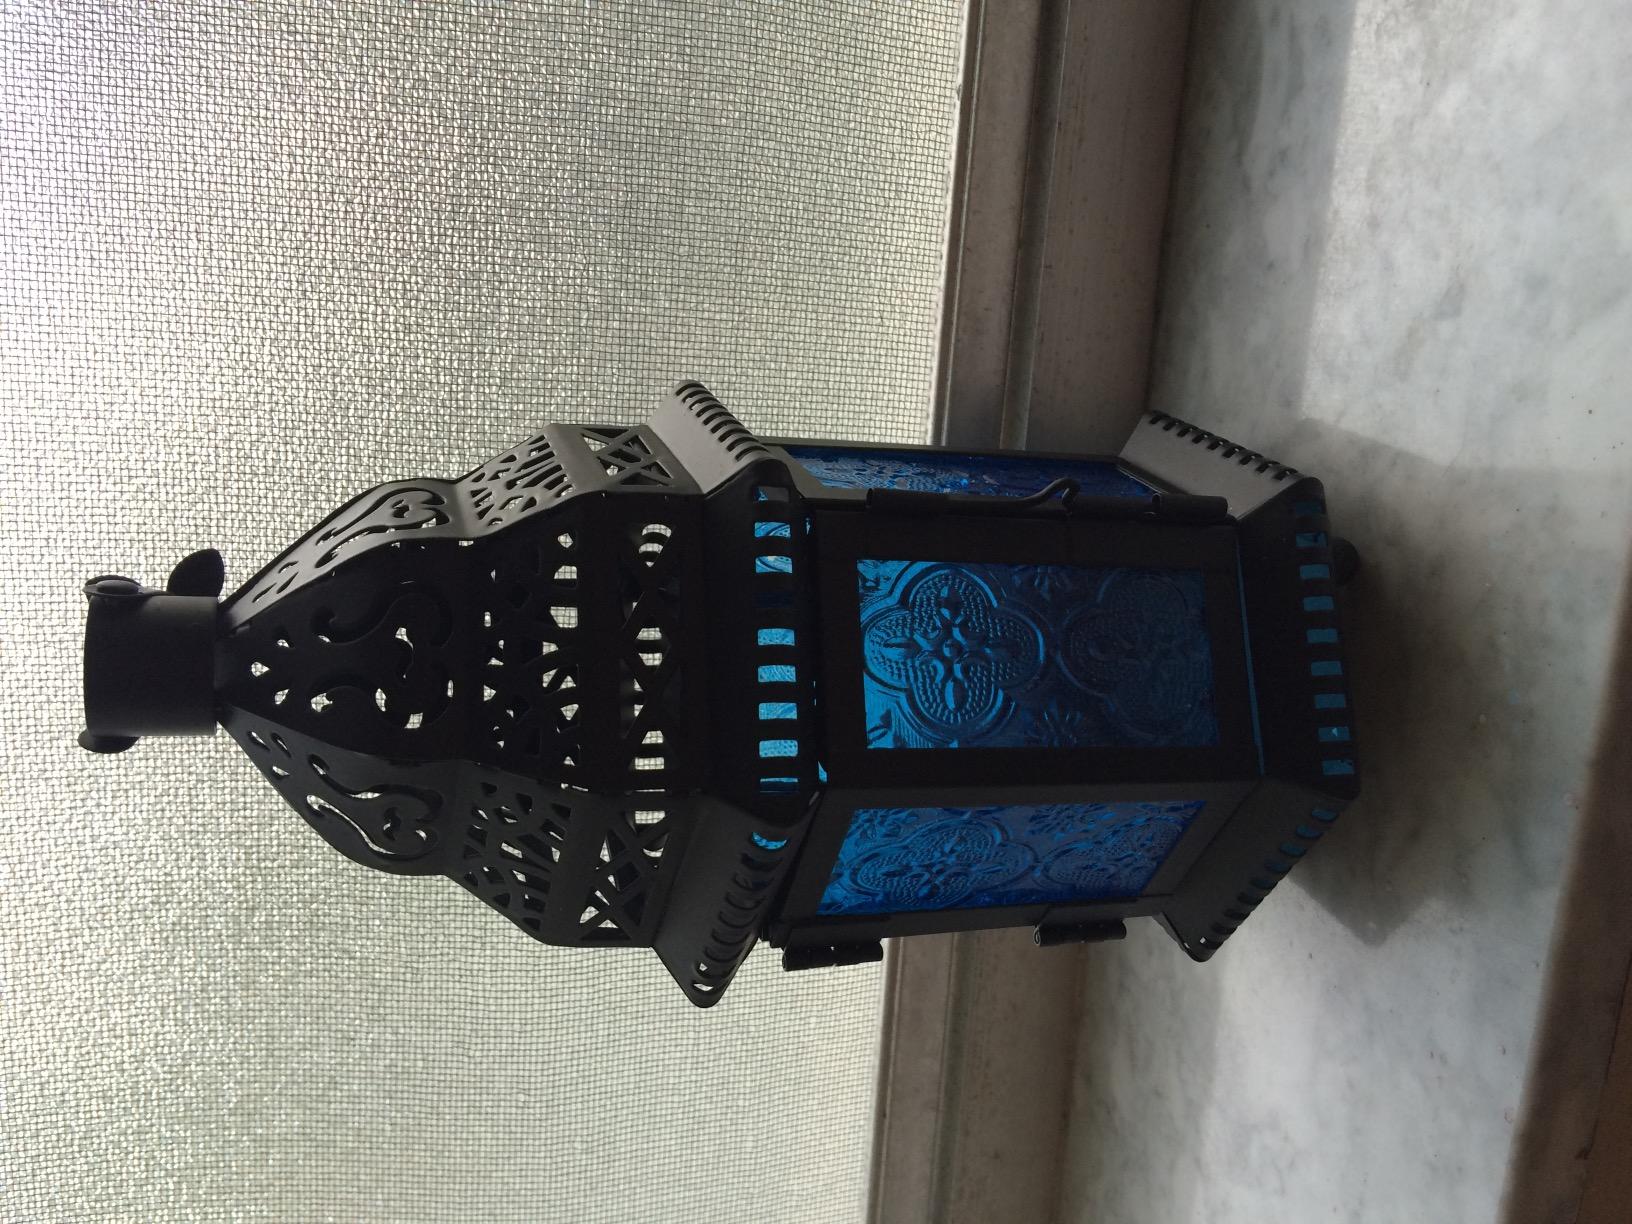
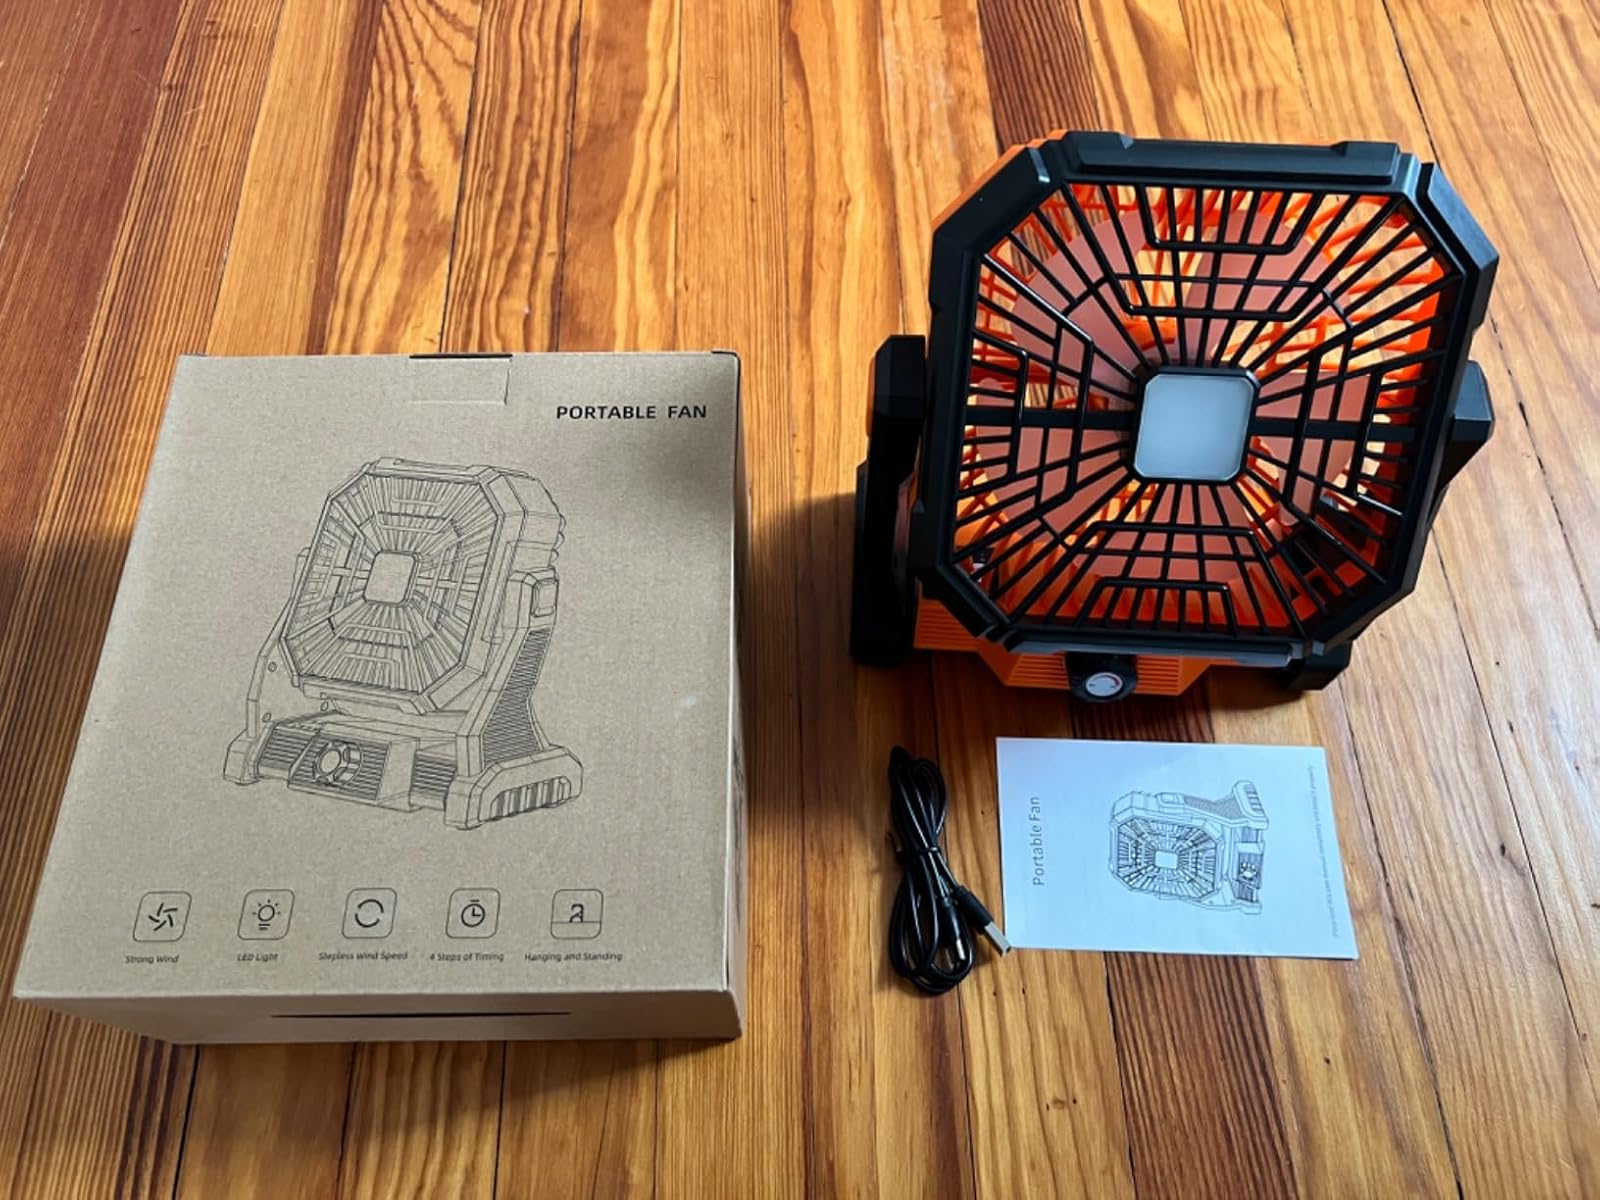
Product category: lantern
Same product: no